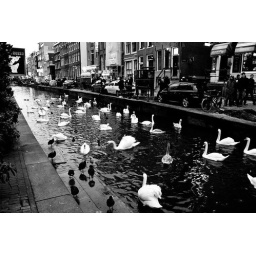
The birds in the red light district